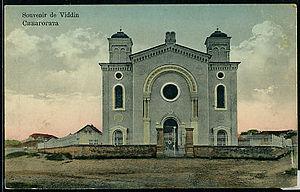
Voici la liste des synagogues, en Bulgarie.